Filmfare Award for Best Choreography

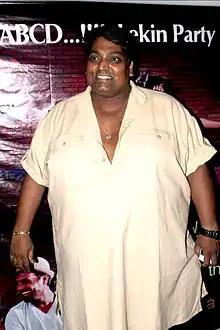
The 2024 recipient: Ganesh Acharya

The Filmfare Award For Best Choreography is given by the "Filmfare" magazine as part of its annual Filmfare Awards for Hindi films.